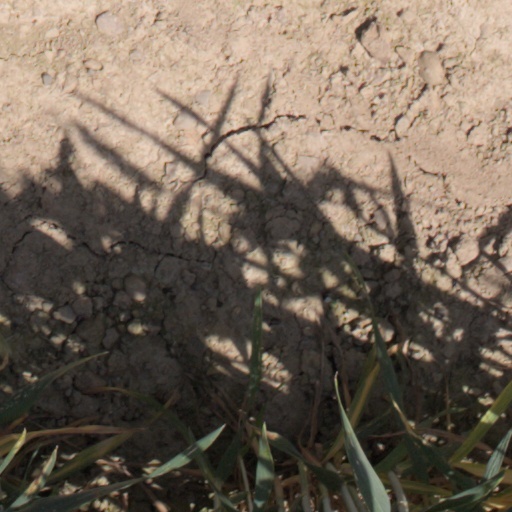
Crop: wheat